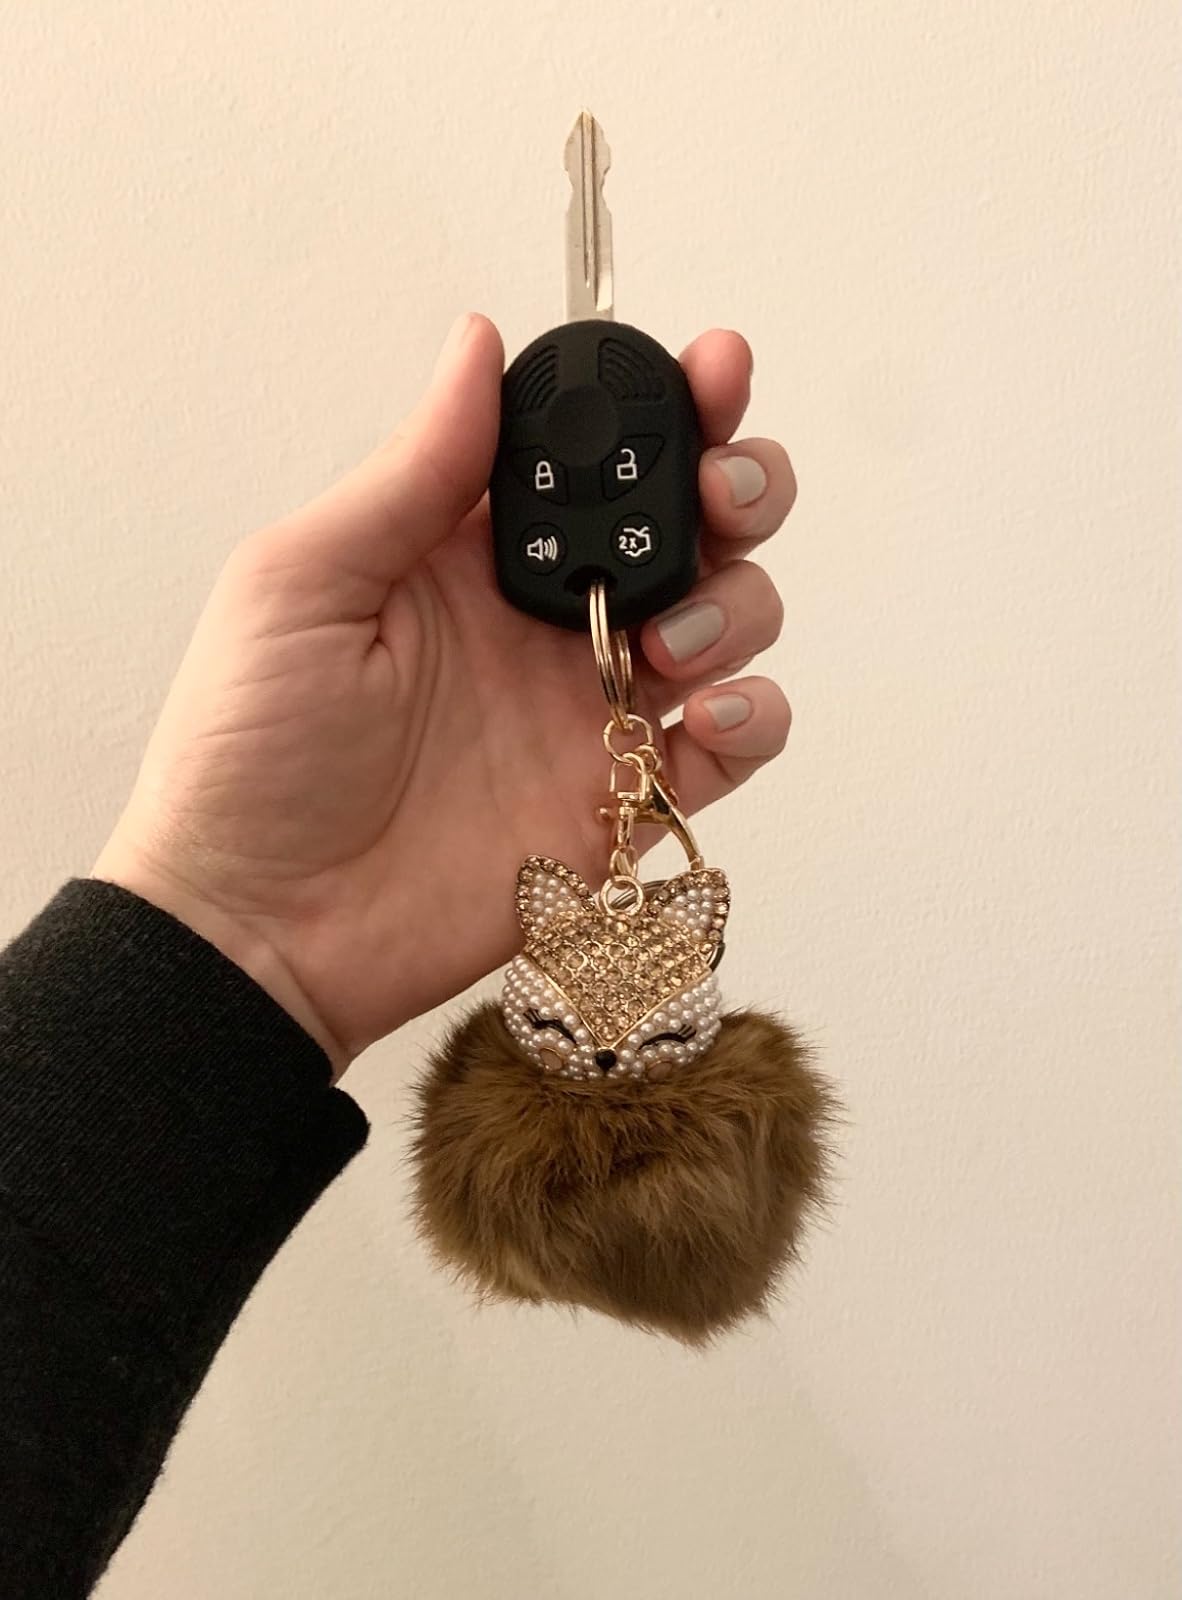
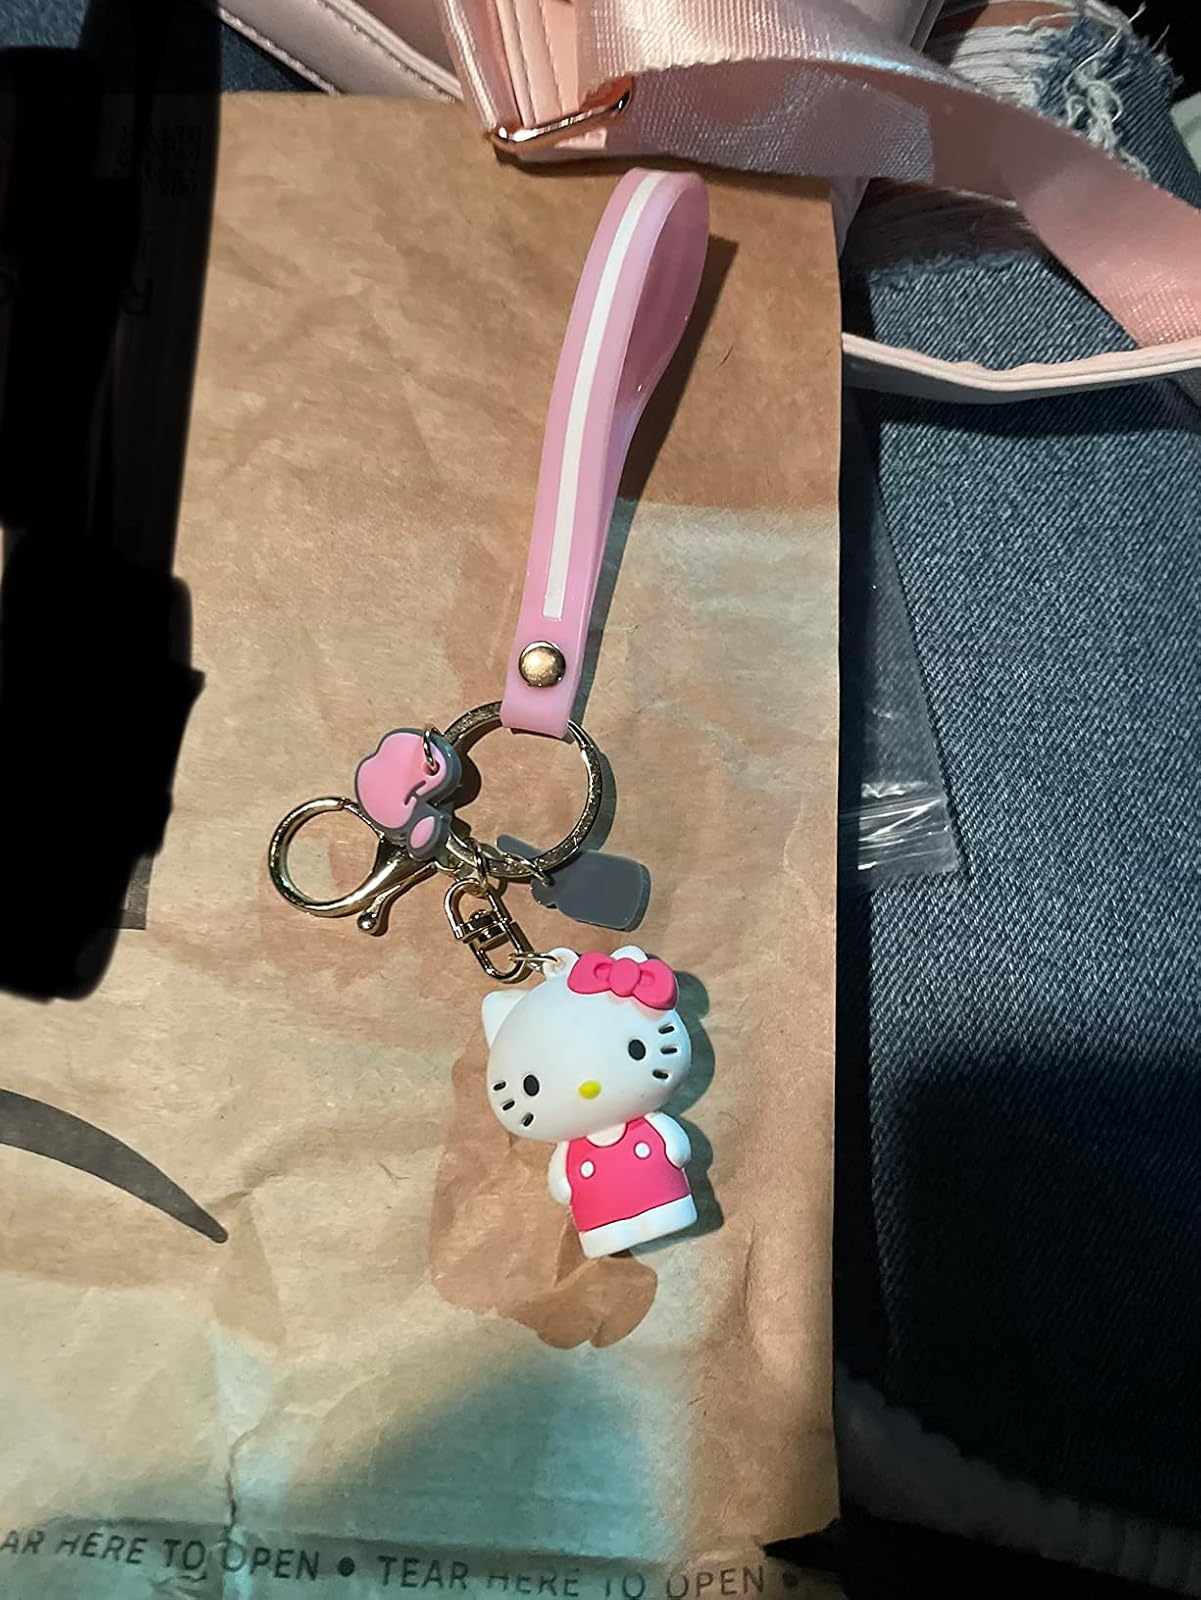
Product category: accessories_keychain
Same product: no